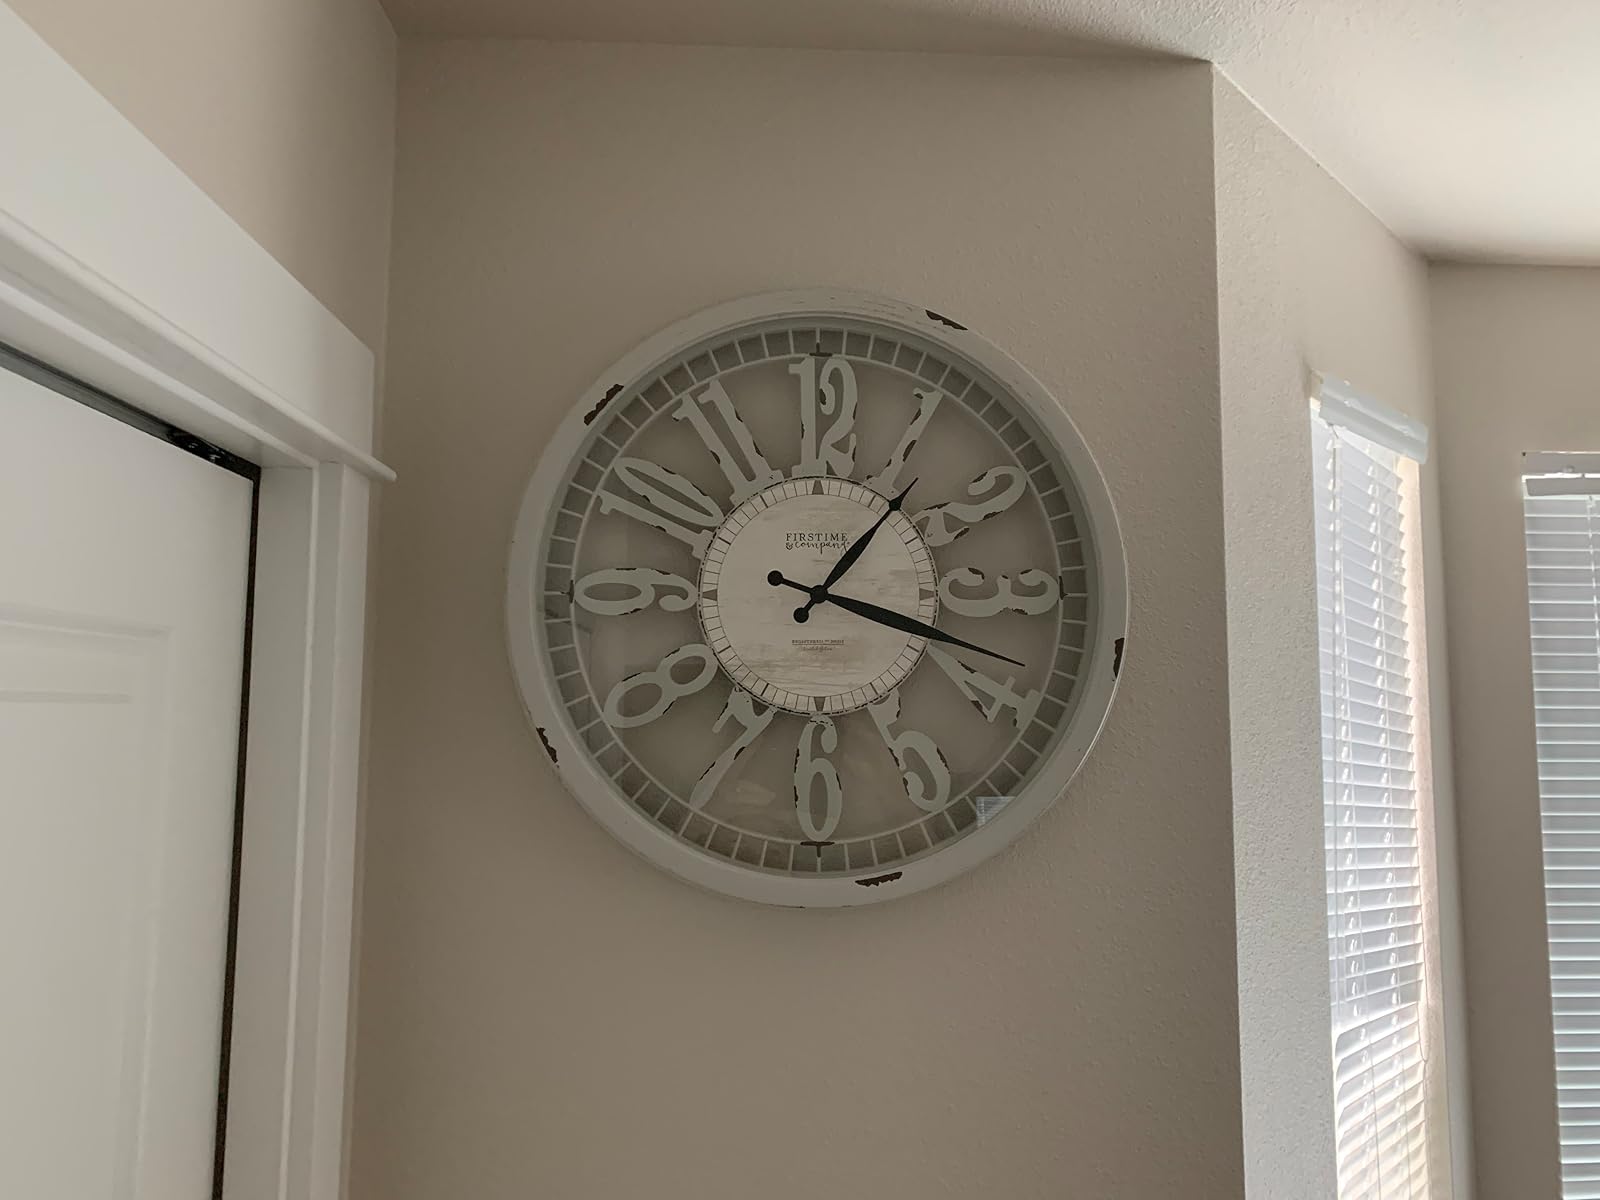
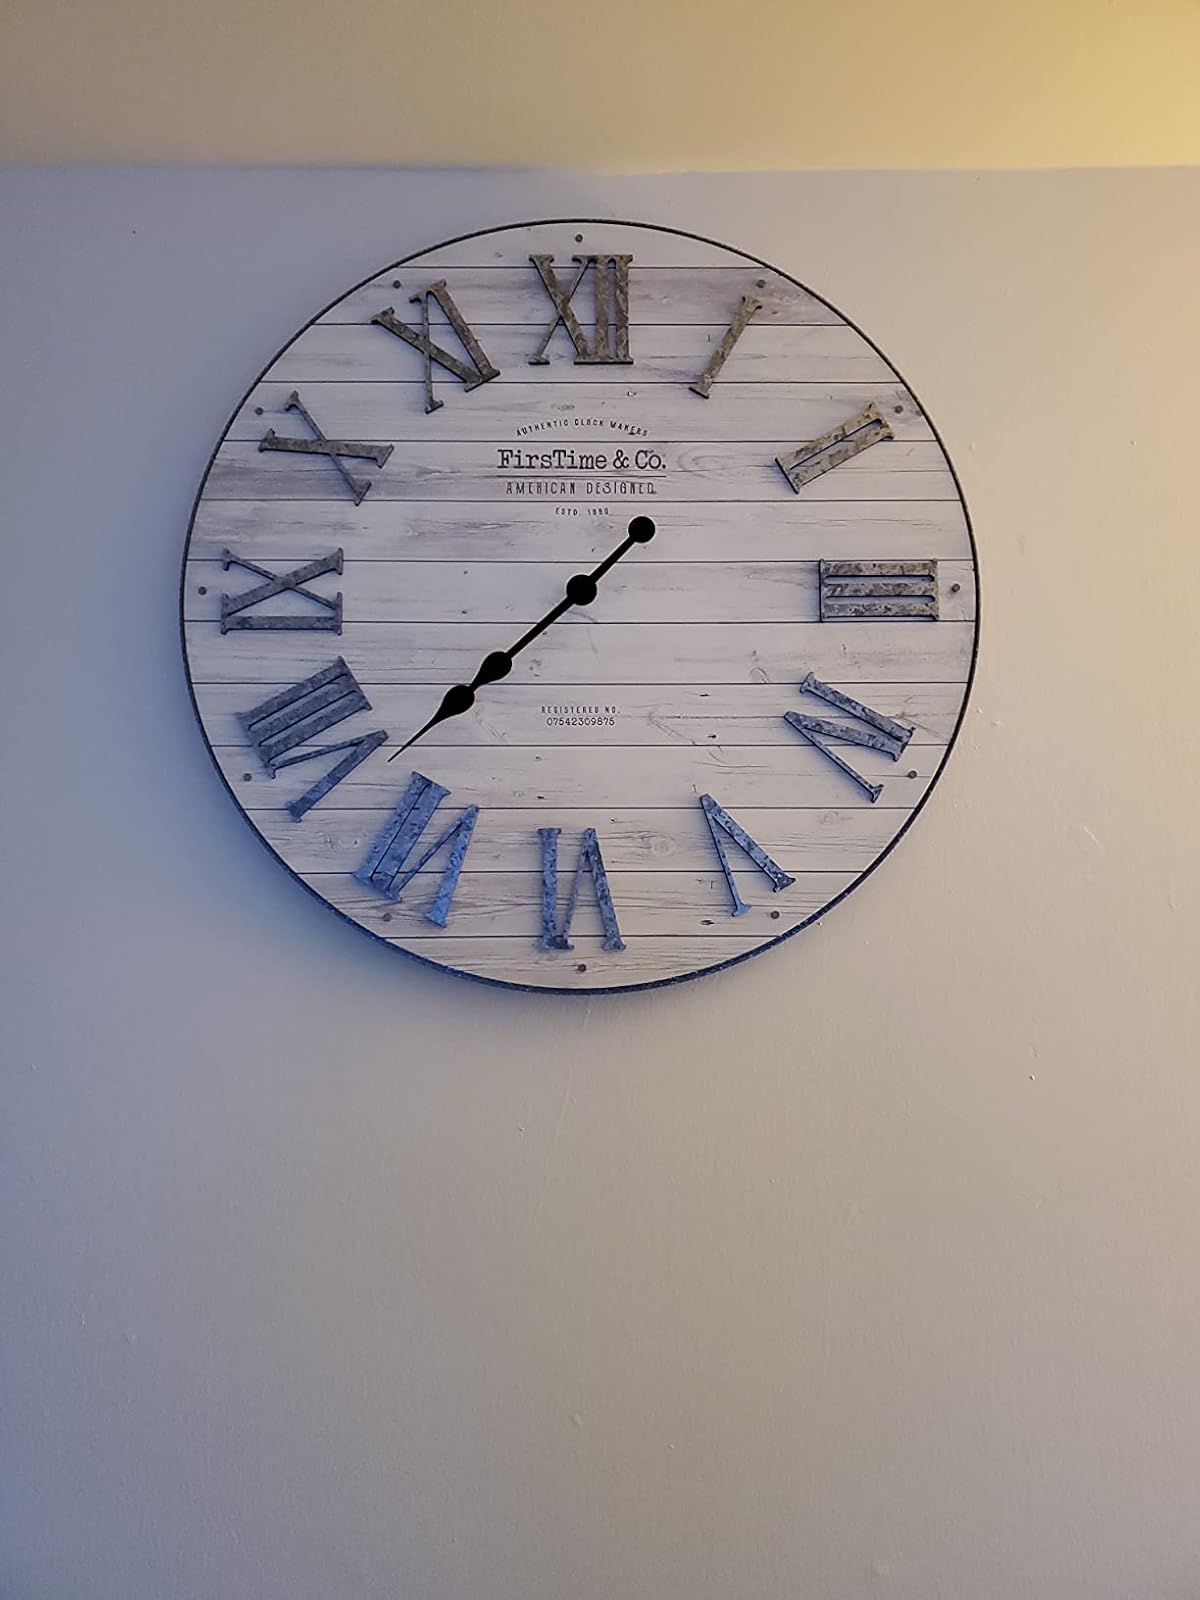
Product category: clock
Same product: no